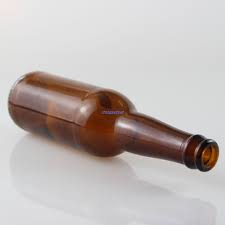
Waste category: glass